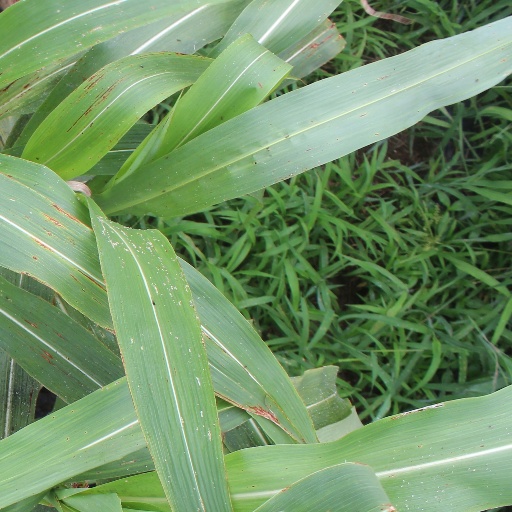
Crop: sorghum